Mary Bonham-Christie

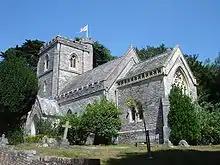
St. Mary's Church on Brownsea Island

Mary Bonham-Christie died on 28 April 1961, aged 96 years, in a local (off-island) nursing home, where she had been moved that same day on doctor's orders, owing to her deteriorating health. There is a monument to Mary Bonham-Christie in the churchyard at Marston Bigot; her remains were cremated at Bournemouth, and although the local paper said her ashes were scattered at Brownsea Island, the memorial at Marston Bigot states that her ashes are at Bournemouth crematorium. In 2007, BBC Radio 4 broadcast "For Nature, Not Humans", a half-hour documentary about Bonham-Christie and her effect on the island.